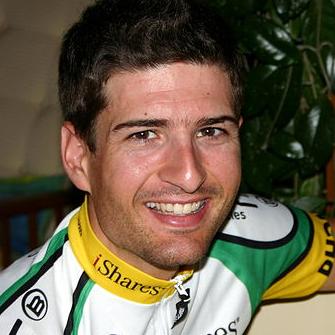
Age: 23